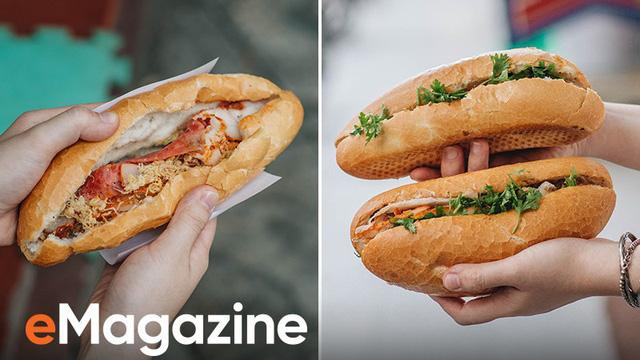
có những chiếc bánh mì kẹp xuất hiện ở trong bức ảnh